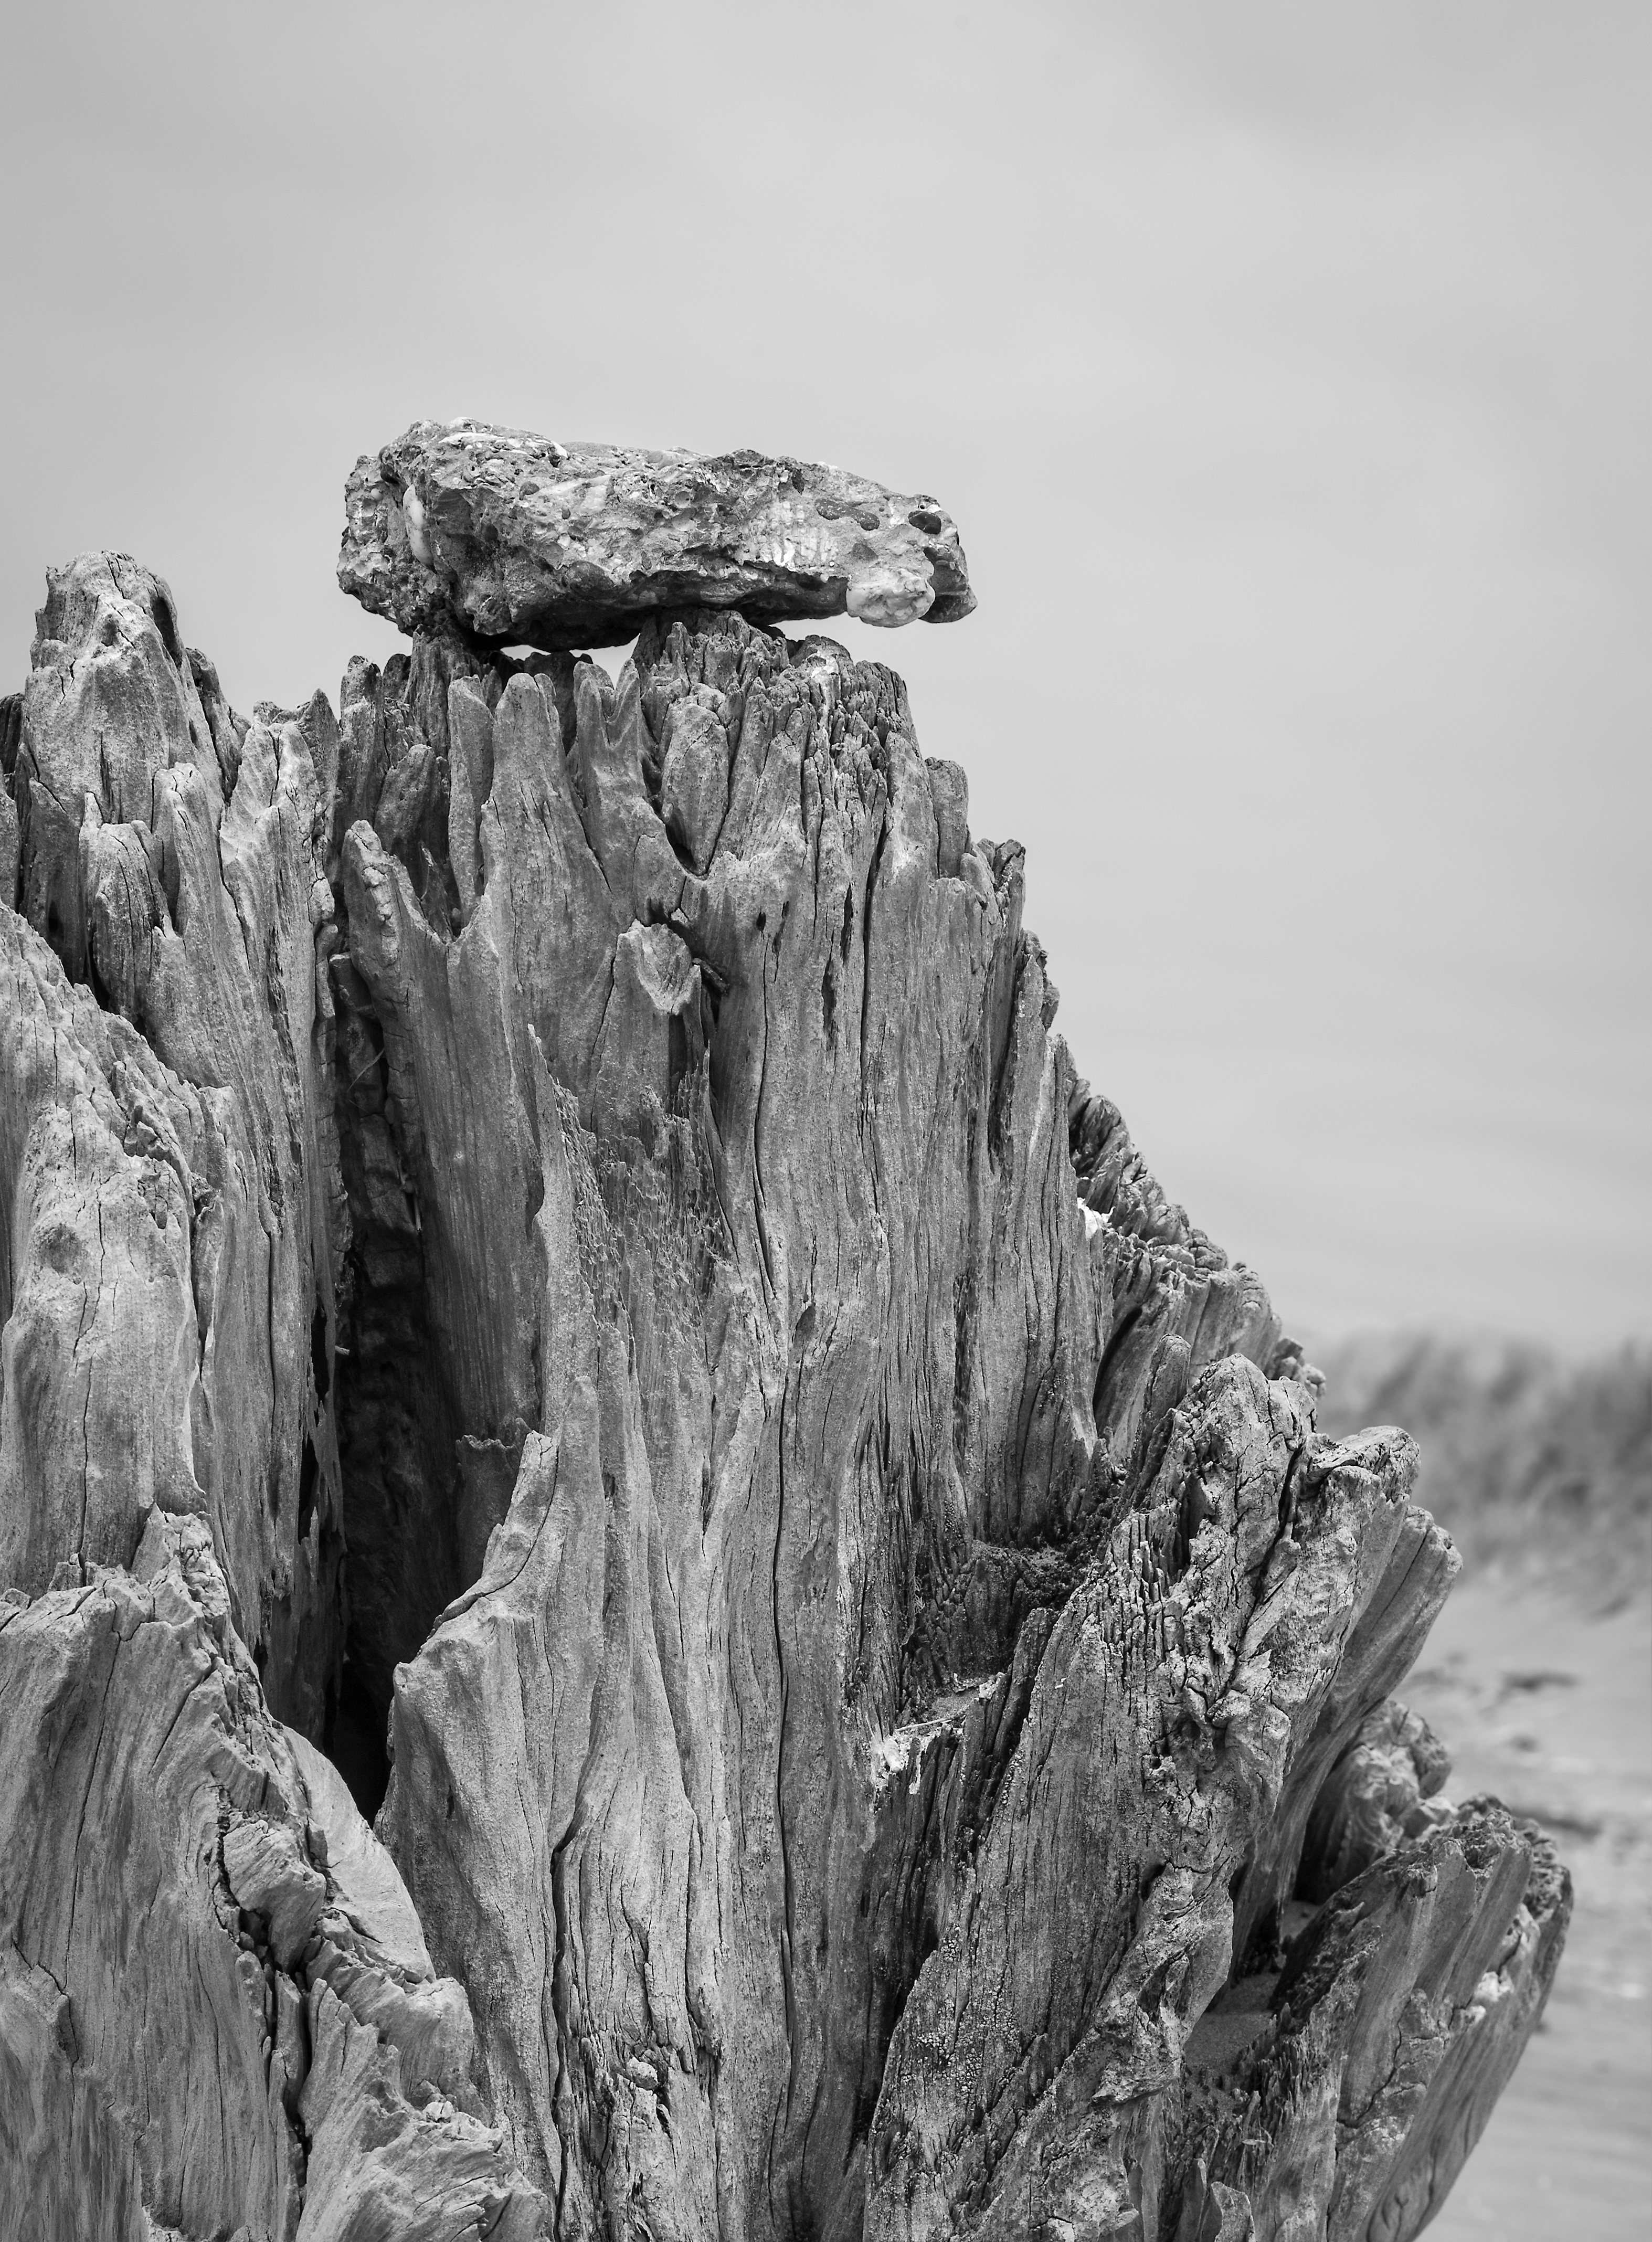
beach, driftwood, sea, coast, nature, rock, mountain, abstract, black and white, wood, white, formation, cliff, pattern, monochrome, terrain, california, material, blackandwhite, geology, oregon, oregoncoast, pointstgeorge, monochrome photography